2011–12 Austrian Football Bundesliga

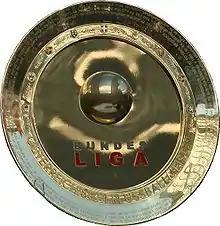
Austrian Football Bundesliga champion plate

The match table below displays the results of all games in the season. The home team is listed in the left column and the away team in the upper row. The home team’s score is listed first.